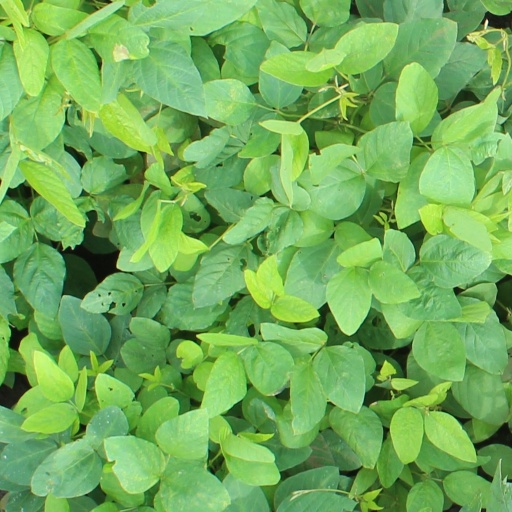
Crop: soybean